Surnames of Russian Orthodox clergy

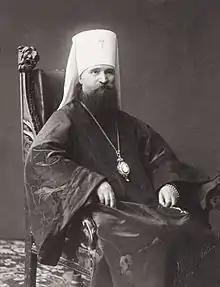
Vladimir Bogoyavlensky; the surname is derived from "явление Бога", 'manifestation of God', i.e., from the holiday of Epiphany

Surnames of Russian Orthodox clergy, variously called семинаристские фамилии, семинарские фамилии, фамилии церковного происхождения, поповские фамилии, etc. (seminarist surnames, seminarian surnames, families of church origin, priestly surnames, etc.) are a category of Russian artificial surnames acquired by Russian Orthodox clergy. This practice originated in Russian Empire in the end of the 17th century and continued for two centuries. Most often surnames of this type were given to students of theological schools (seminary, , theological academy, etc.) by school heads, commonly to the students of lower social strata who did not have surnames or had "unpleasant", "cacophonic" surnames, inappropriate for their future spiritual occupations.